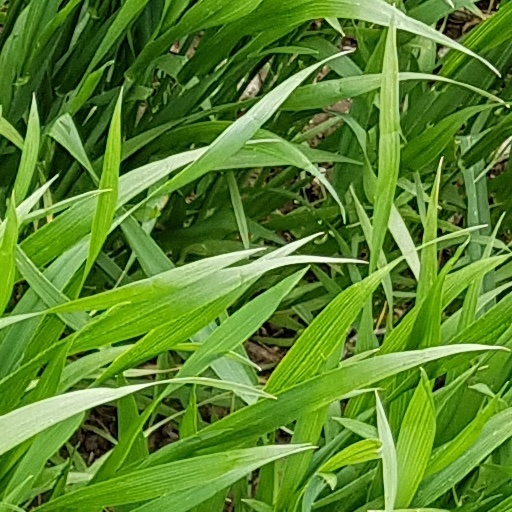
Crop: wheat